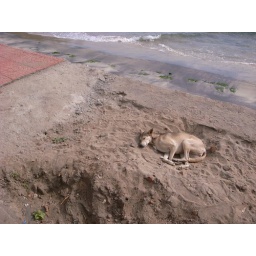
dog in sand